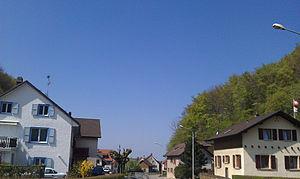
Cornol, haut du village.